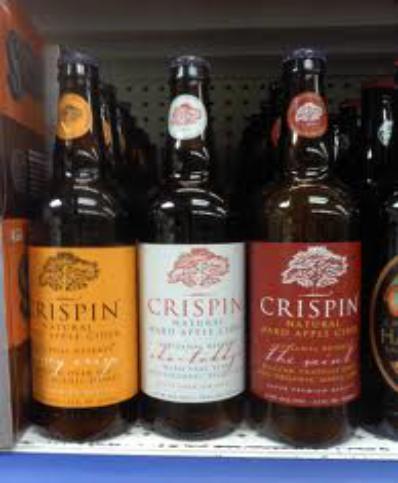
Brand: Crispin Cider
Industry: Food